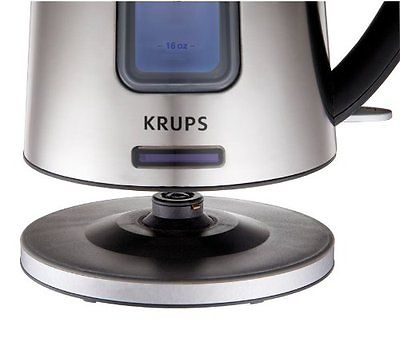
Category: kettle